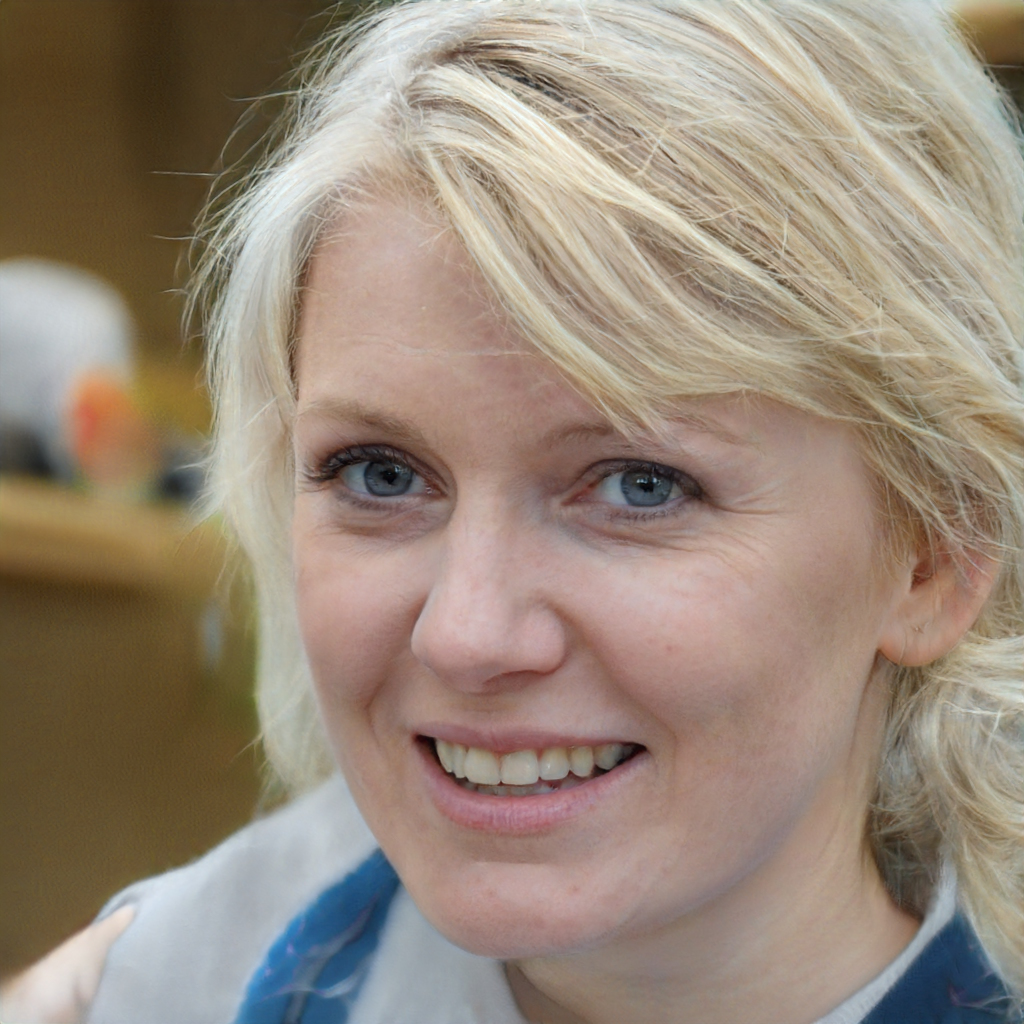
Portrait style: Real Portrait